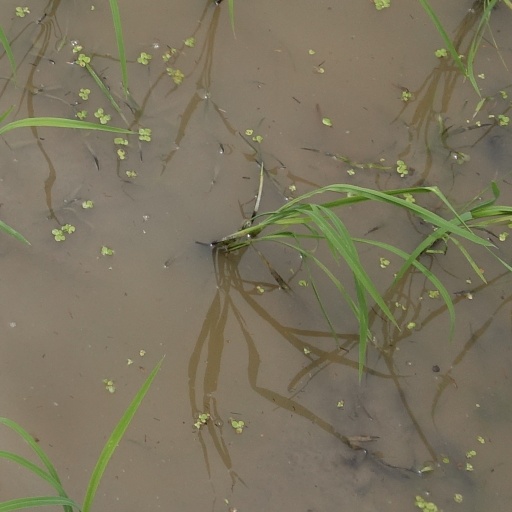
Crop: rice